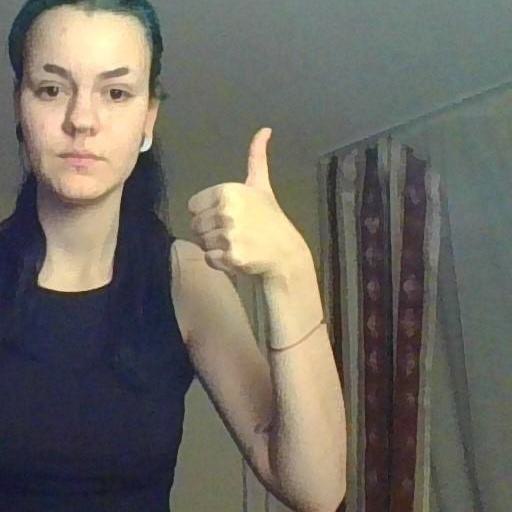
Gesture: like